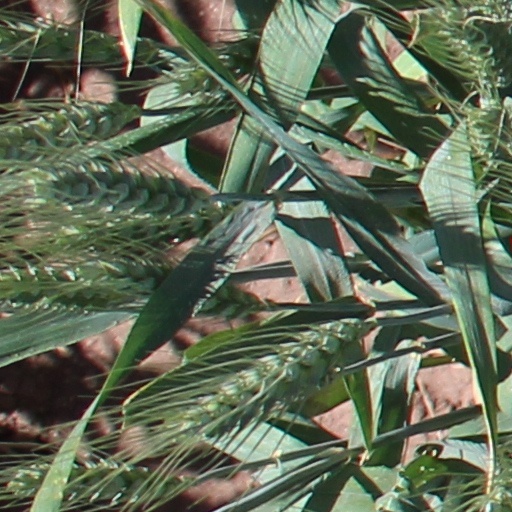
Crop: wheat